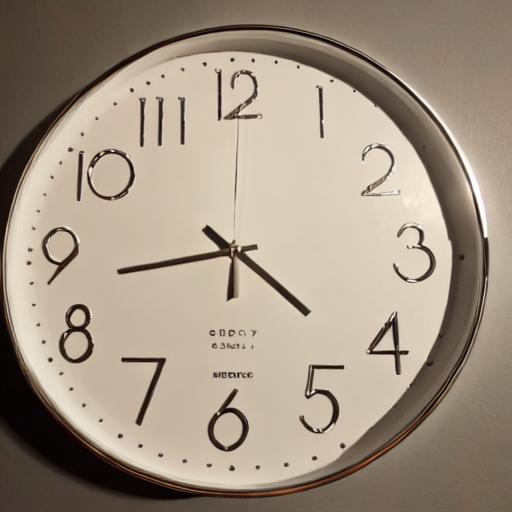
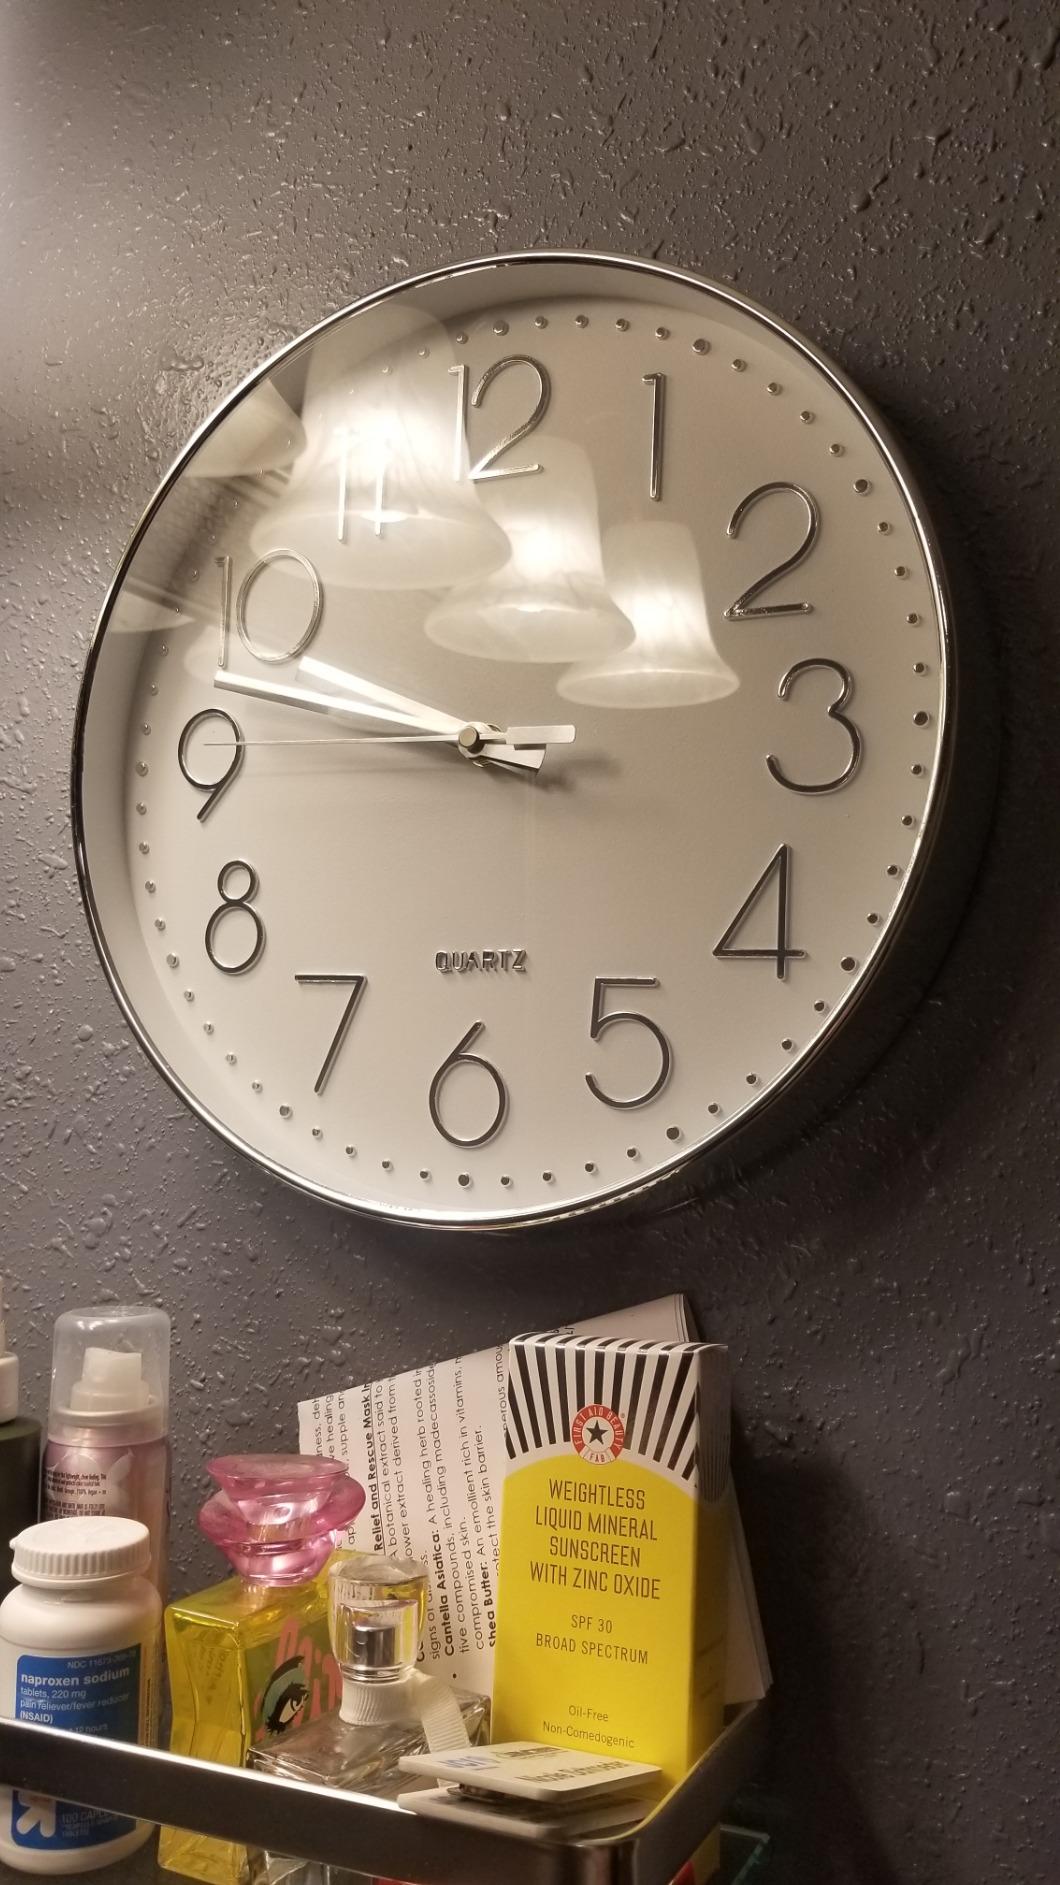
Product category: clock
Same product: no